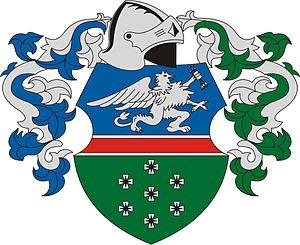
Kisszállás est un village et une commune du comitat de Bács-Kiskun en Hongrie.